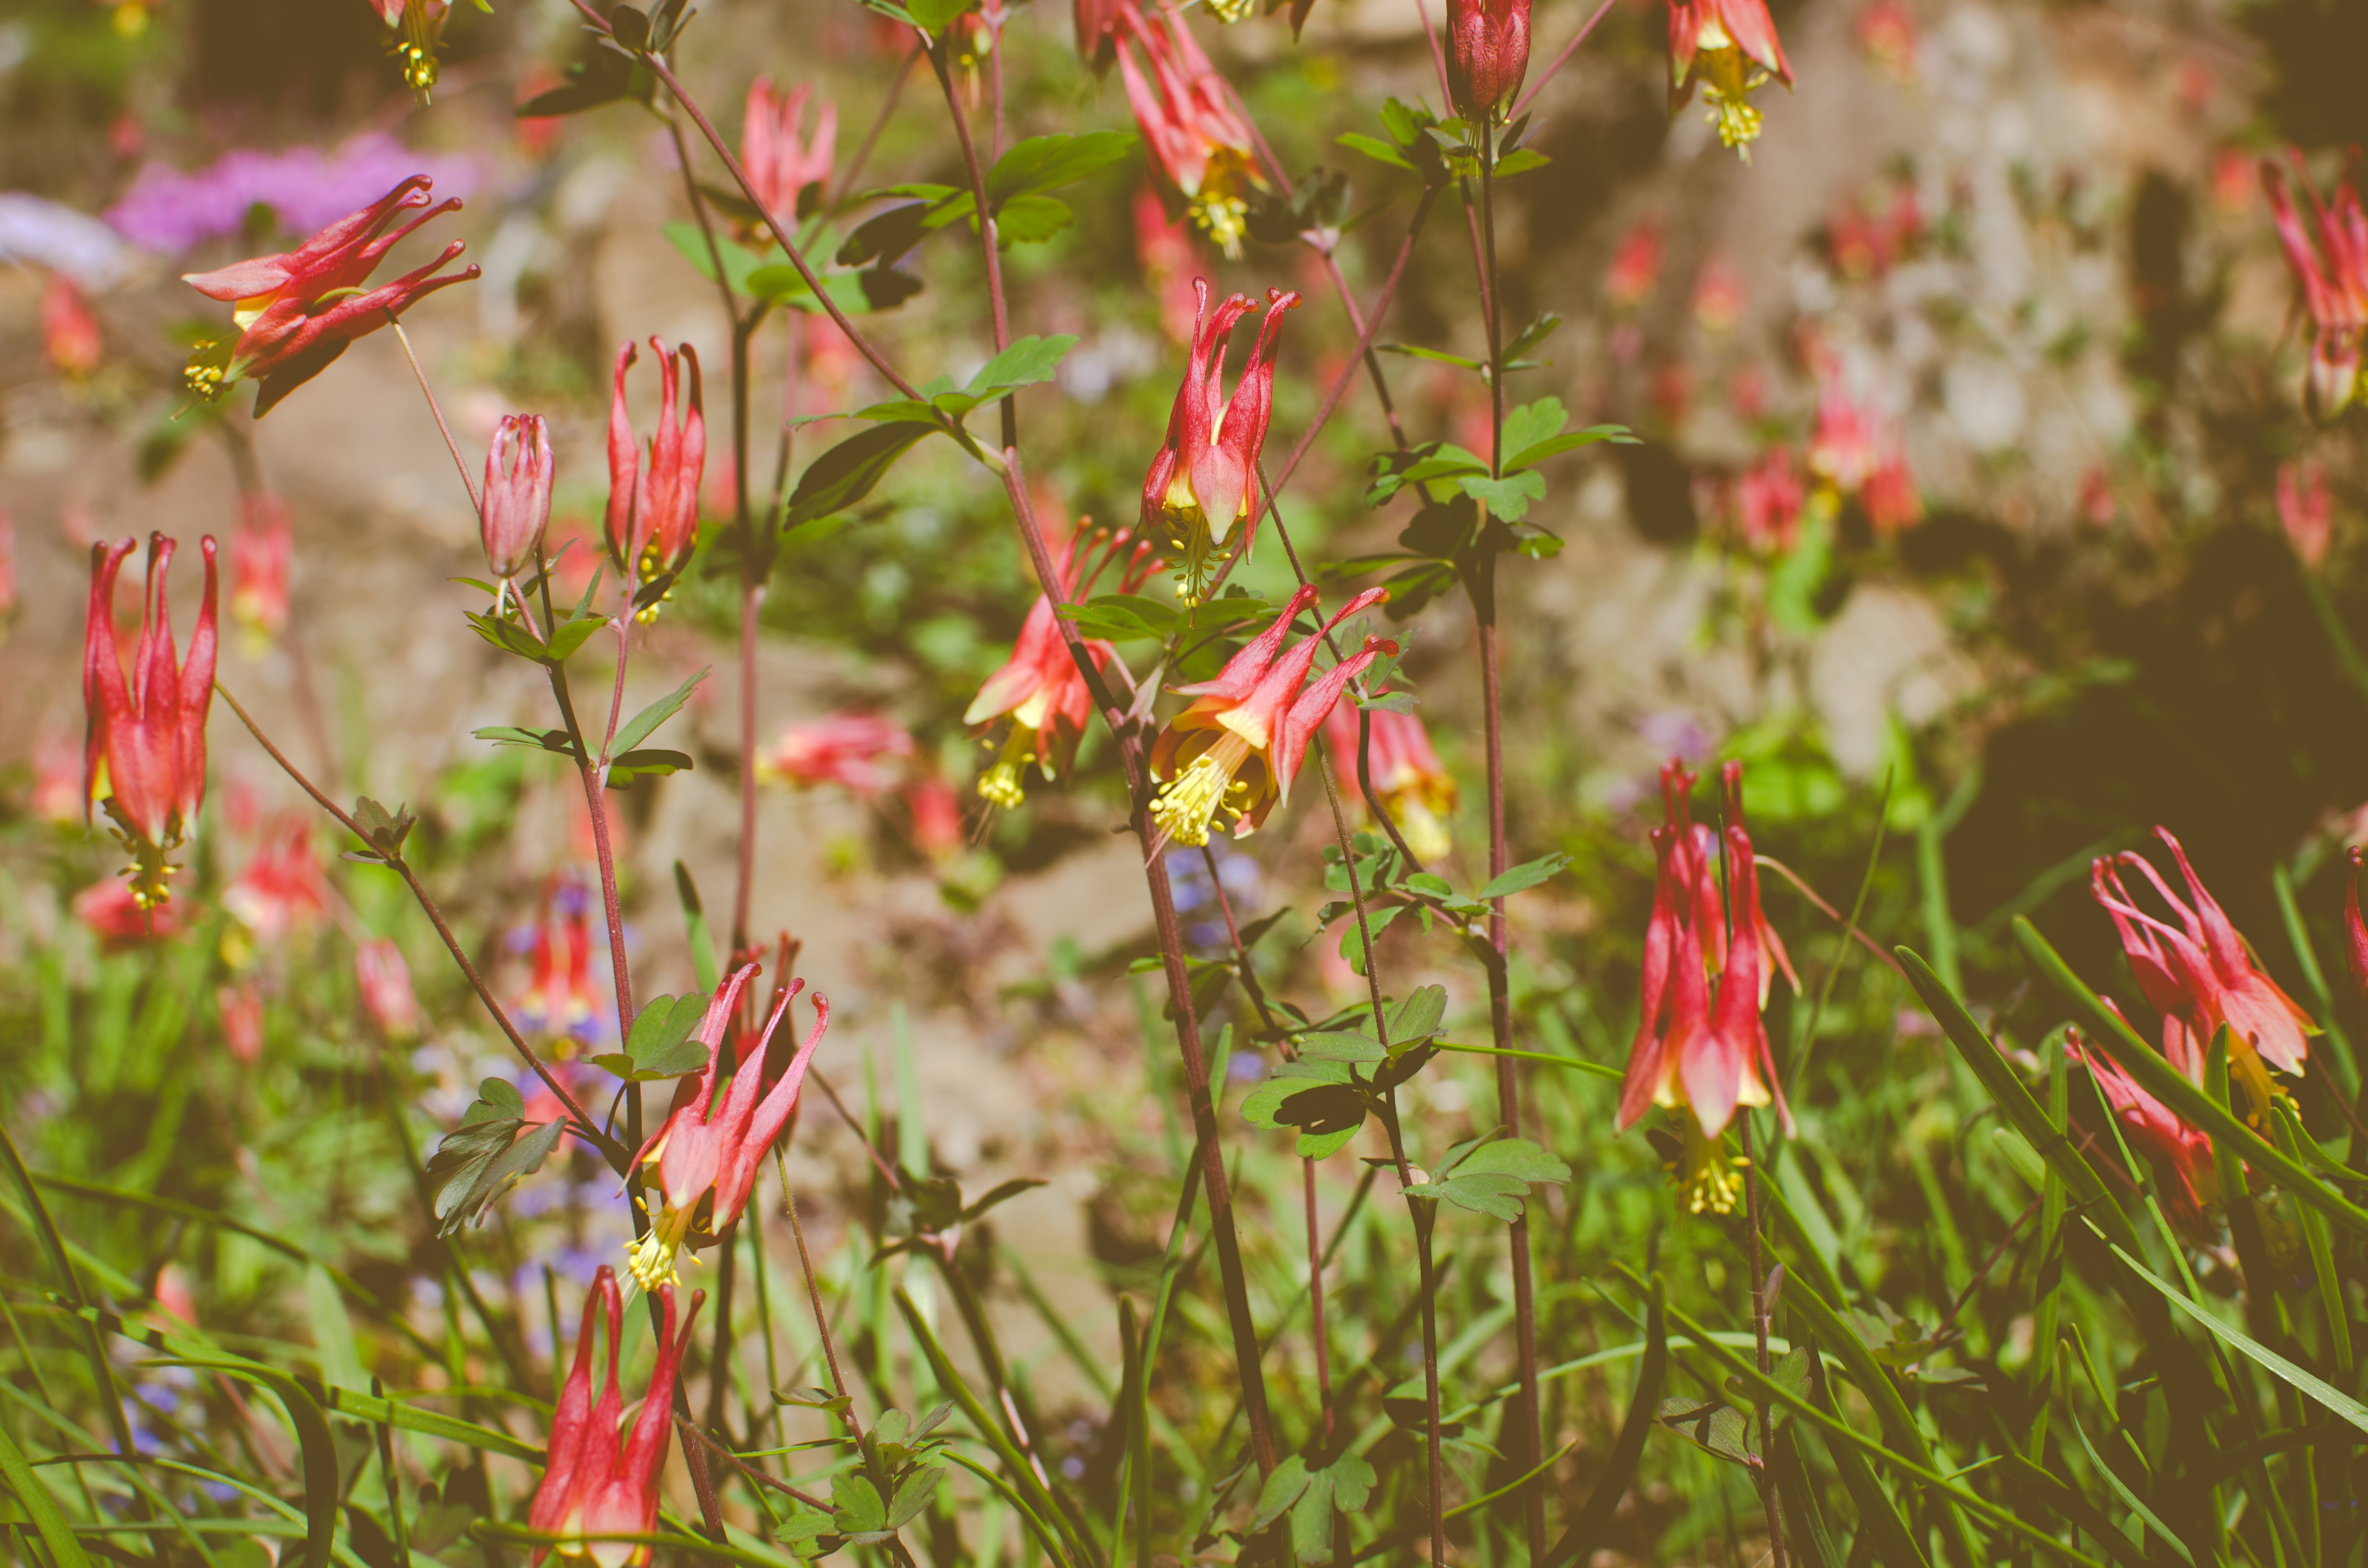
nature, blossom, plant, meadow, leaf, flower, spring, red, botany, garden, flora, wildflower, flowers, shrub, flowering plant, land plant, castilleja